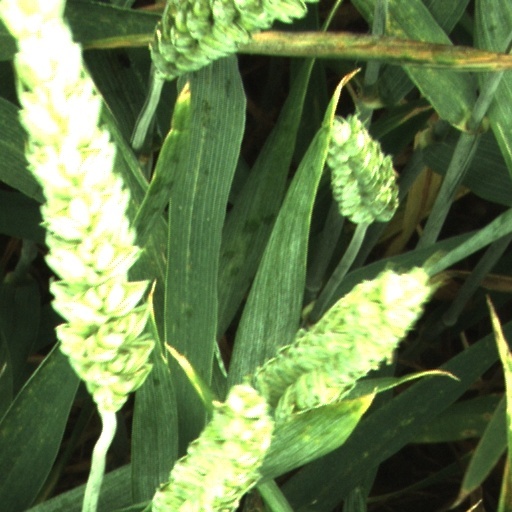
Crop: wheat